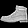
Label: Ankle boot